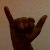
The image shows a hand gesture representing the letter 'Y' in Indian Sign Language.